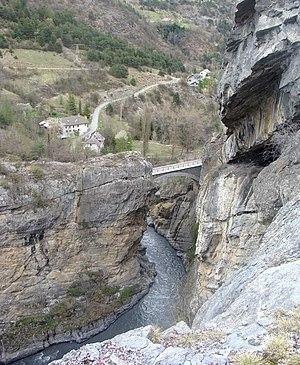
Défilé de l'Ubaye, en aval du Lauzet (Alpes de Haute-Provence). Au centre, viaduc prévu pour la ligne de l'Ubaye, non mis en service.
La ligne de Chorges à Barcelonnette est une ligne de chemin de fer qui devait relier Chorges à Barcelonnette, mais qui n'a jamais été achevée.